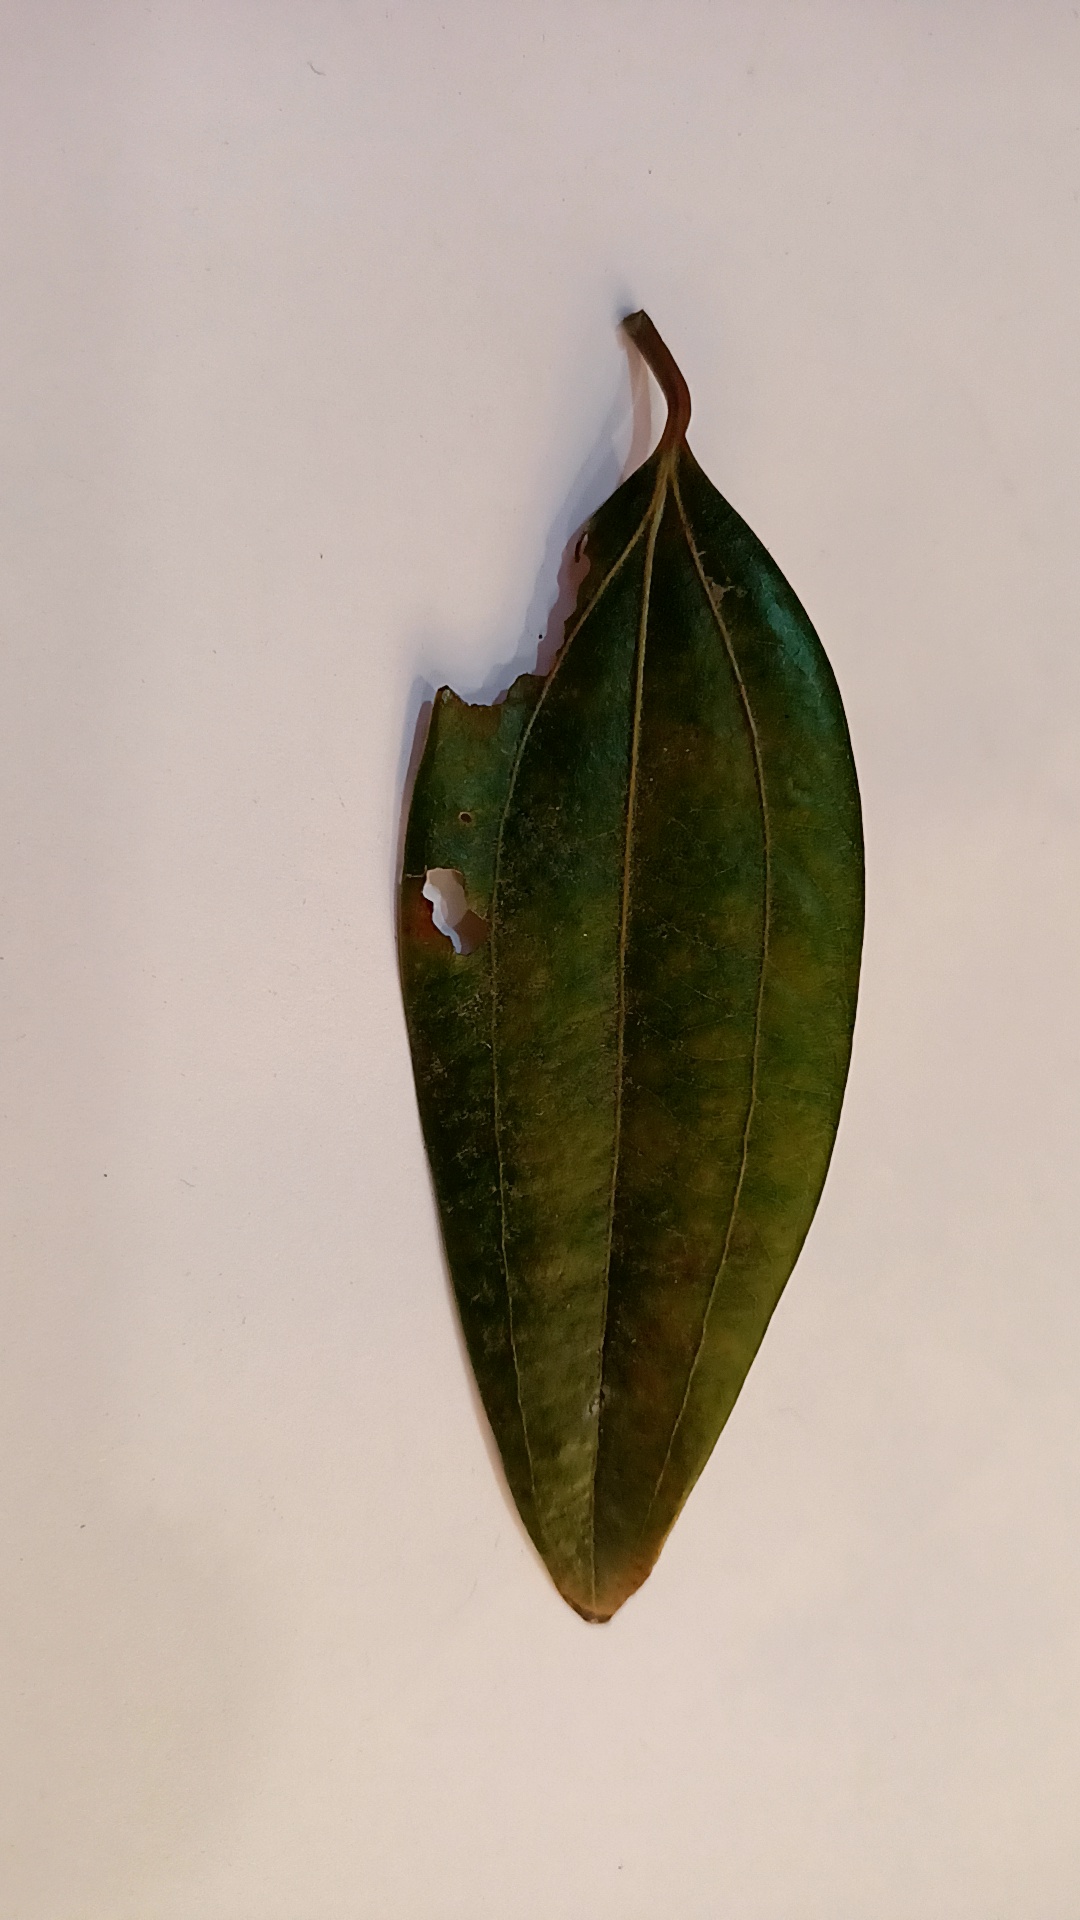
Label: Disease